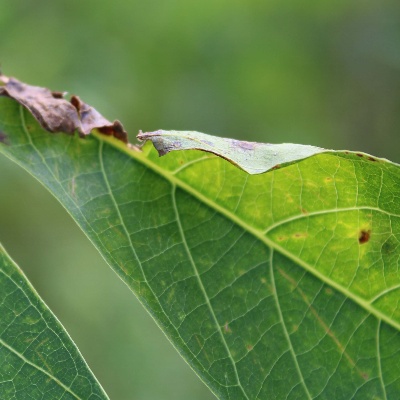
Crop: Cassava
Condition: bacterial blight